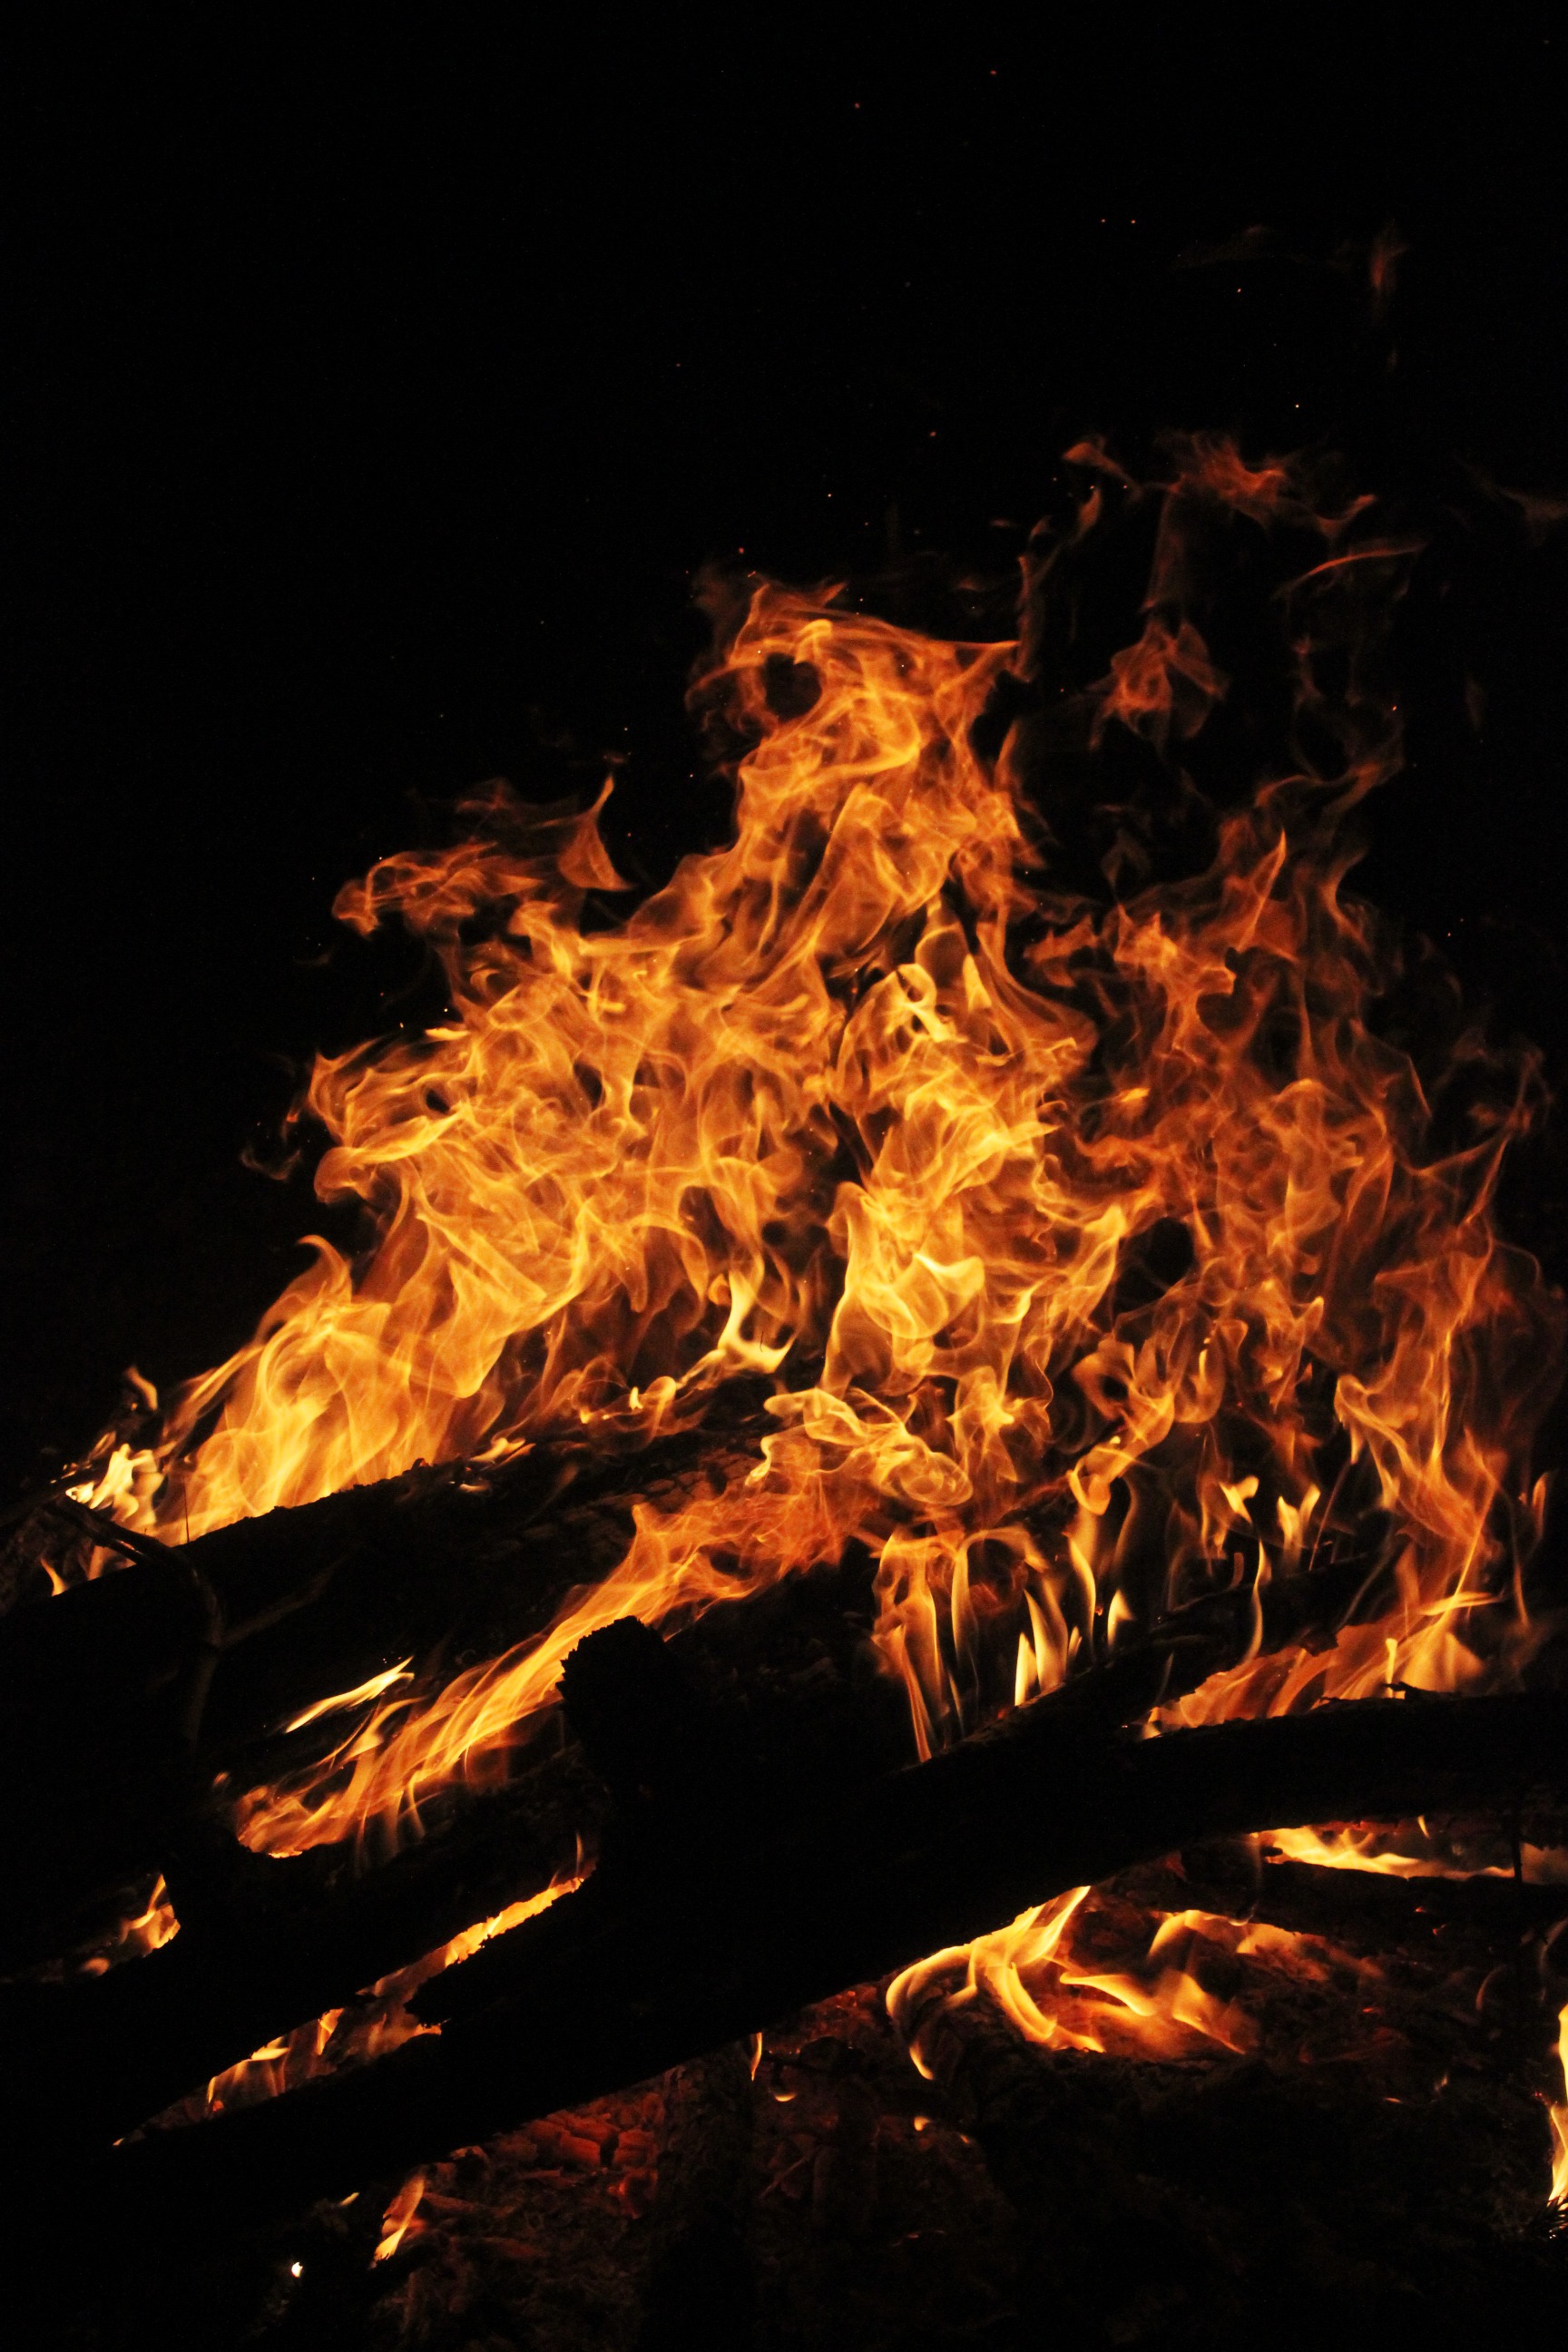
wood, night, flame, fire, darkness, campfire, bonfire, sparks, the bonfire, geological phenomenon